New Jersey Forest Fire Service

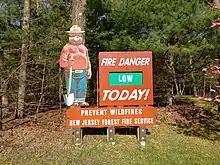
Fire Danger Sign at Brendan T. Byrne State Forest headquarters

The New Jersey Forest Fire Service operates in accordance with its as mission defined in the "General Forest Fire Act", and the succeeding "Forest Fire Prevention and Control Act" which were codified in Title 13, Section 9, of the "New Jersey Statutes". It is the state government's policy: